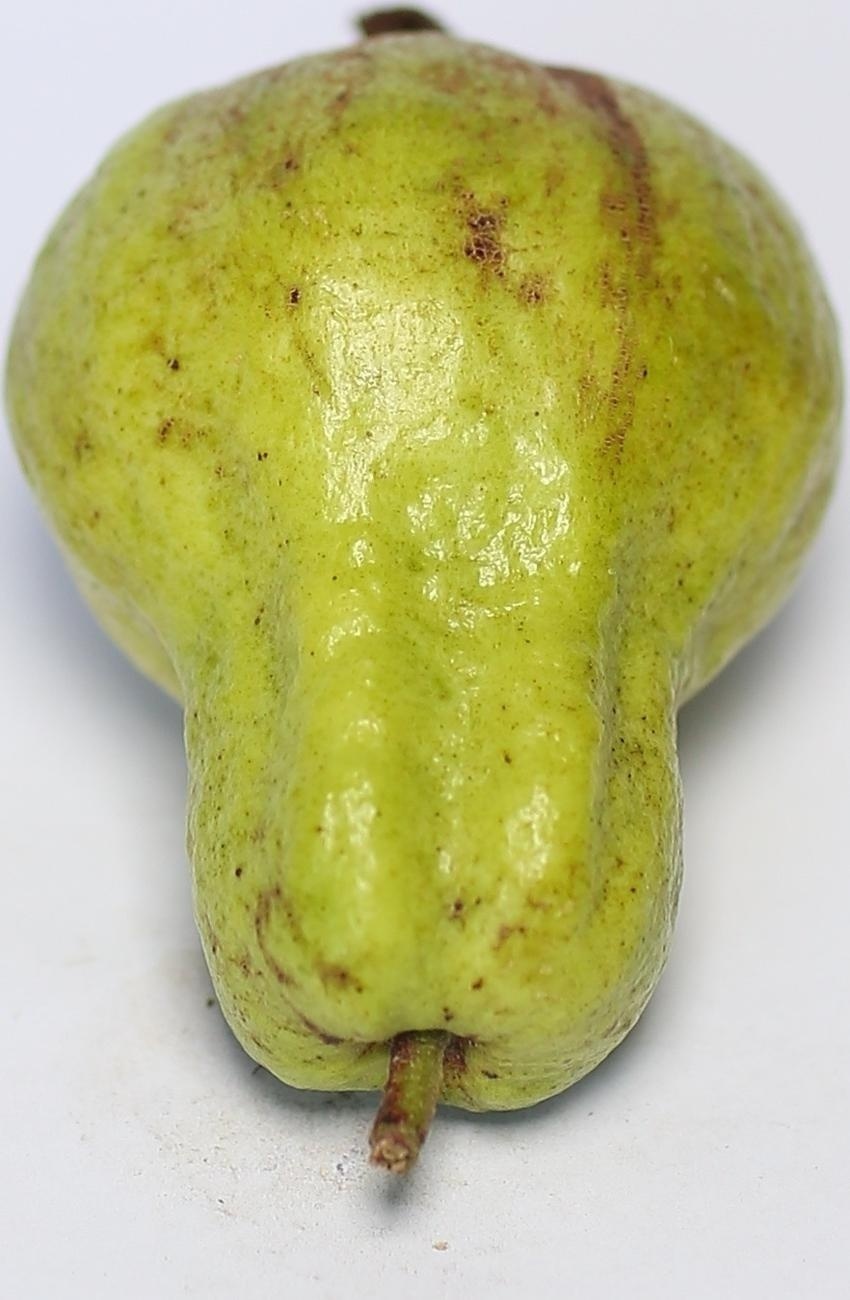
Maturity: mature-green
Variety: local-sindhi